2017–18 Duke Blue Devils men's basketball team

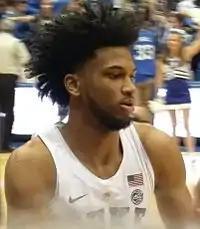
Duke recruited Marvin Bagley III, the highest-ranked prospect of the 2017 class.

!colspan=12 style=| NCAA tournament